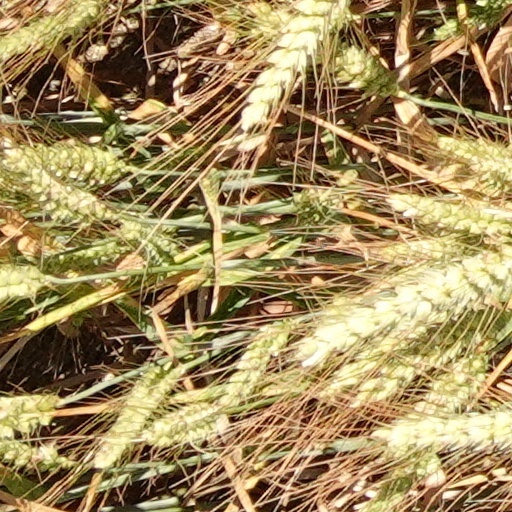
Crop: wheat